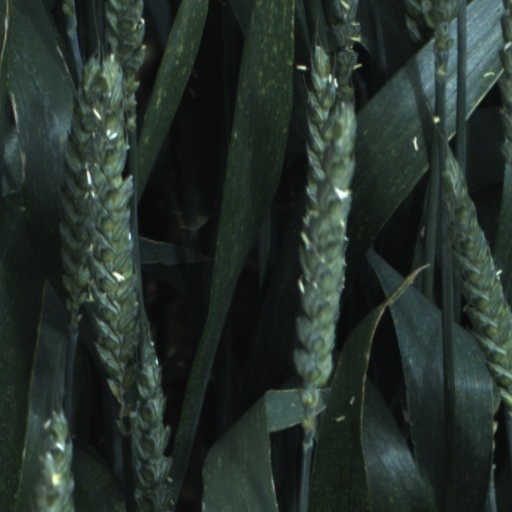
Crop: wheat